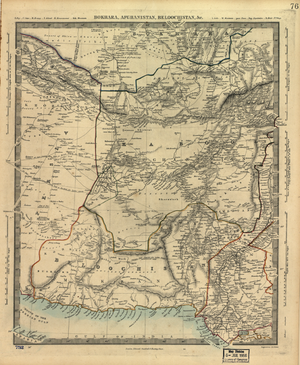
Cette carte britannique du milieu du XIXe